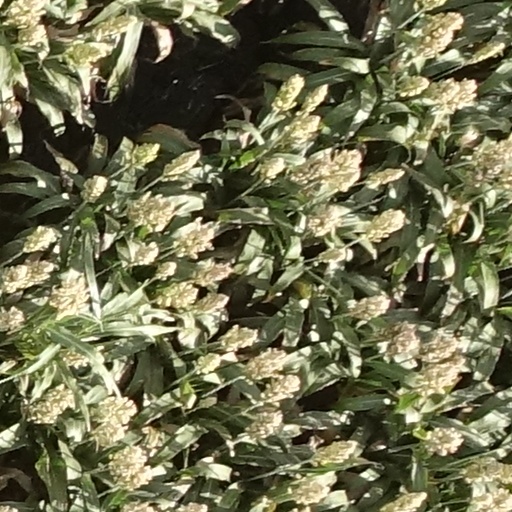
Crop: sorghum